Experiments and Observations on Different Kinds of Air

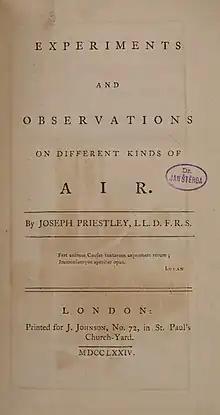
Volume I of Experiments and Observations on Different Kinds of Air

Experiments and Observations on Different Kinds of Air (1774–86) is a six-volume work published by 18th-century British polymath Joseph Priestley which reports a series of his experiments on "airs" or gases, most notably his discovery of the oxygen gas (which he called "dephlogisticated air").